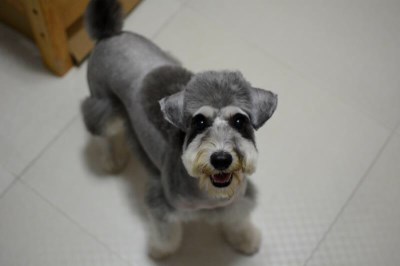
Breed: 2342-n000102-miniature_schnauzer